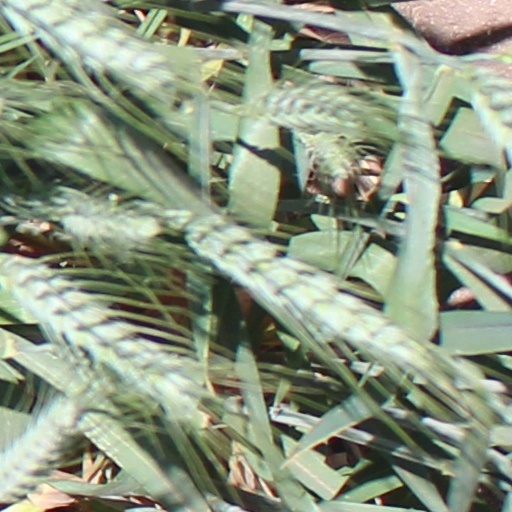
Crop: wheat